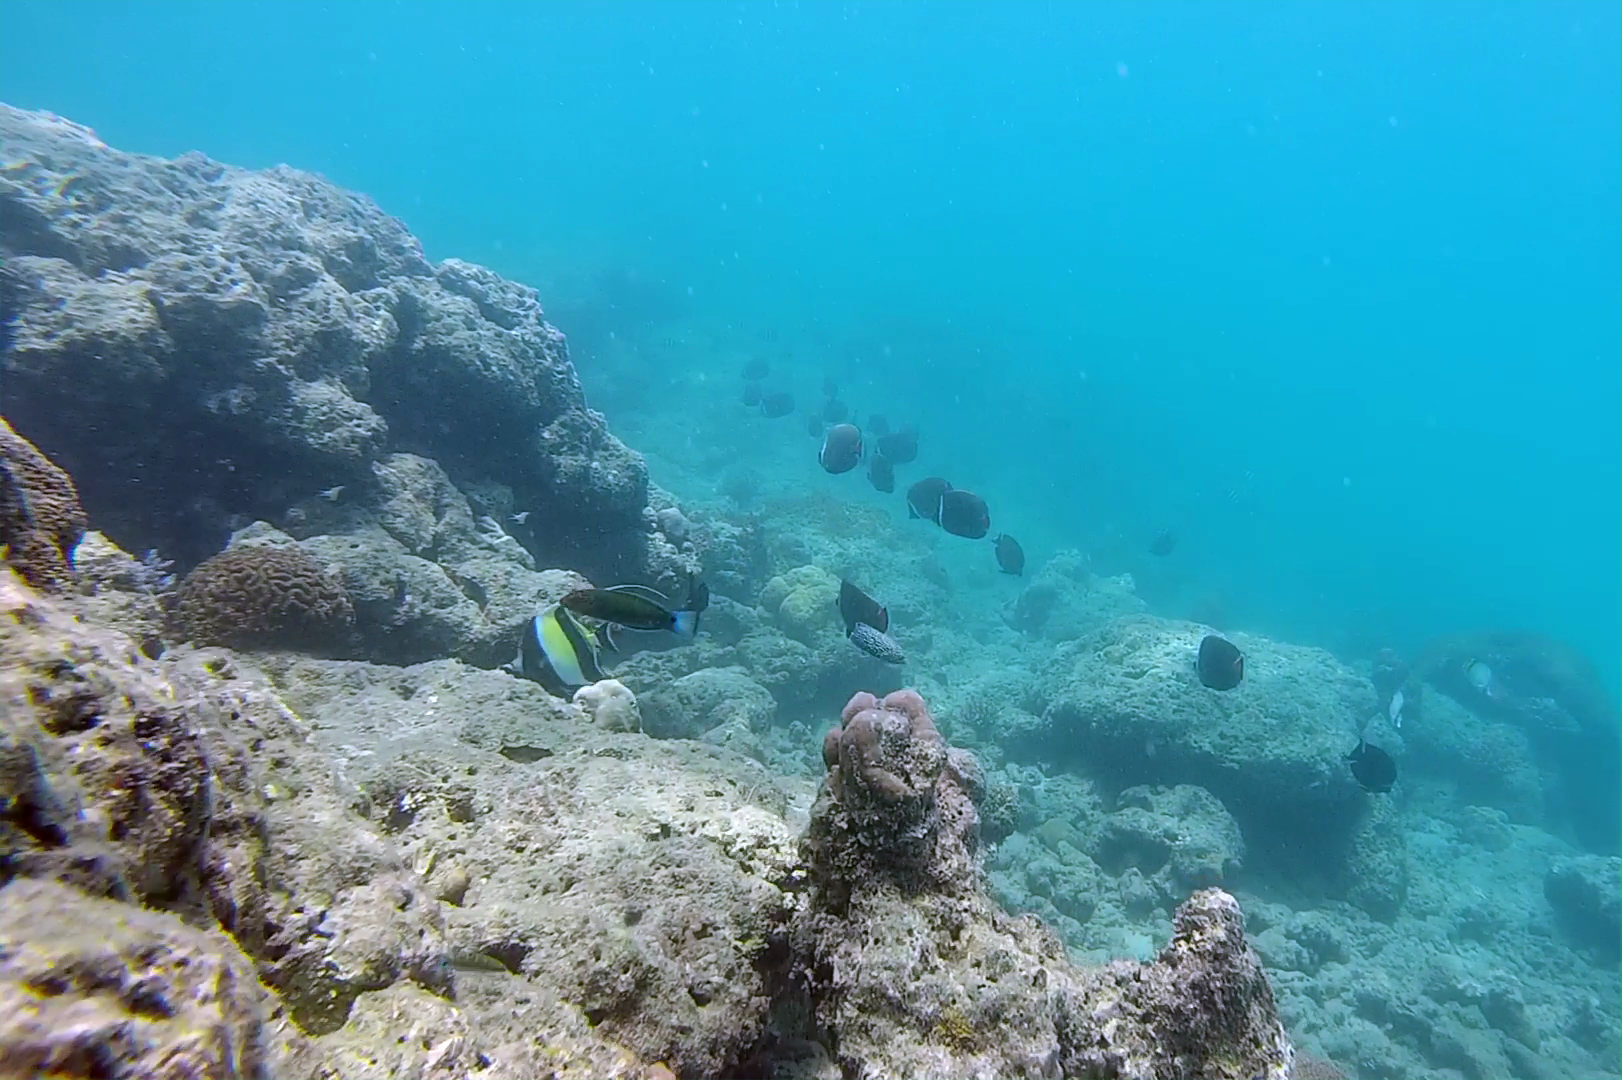
Thalassoma lunare (Moon Wrasse)